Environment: real
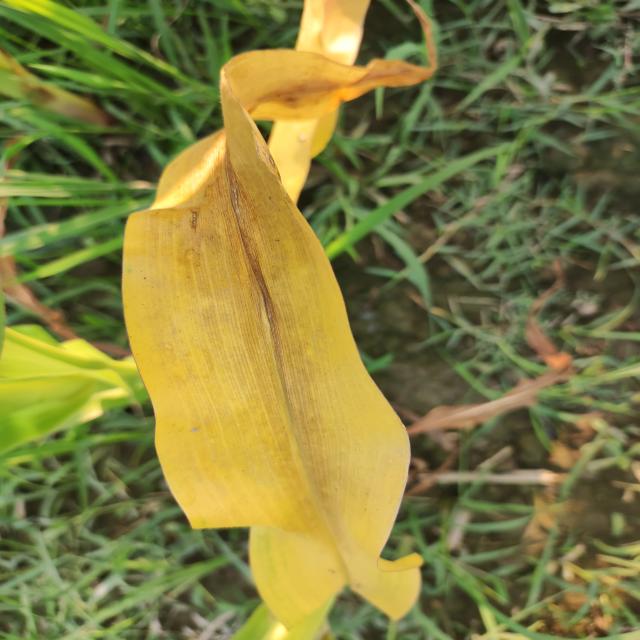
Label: nitrogen_deficiency